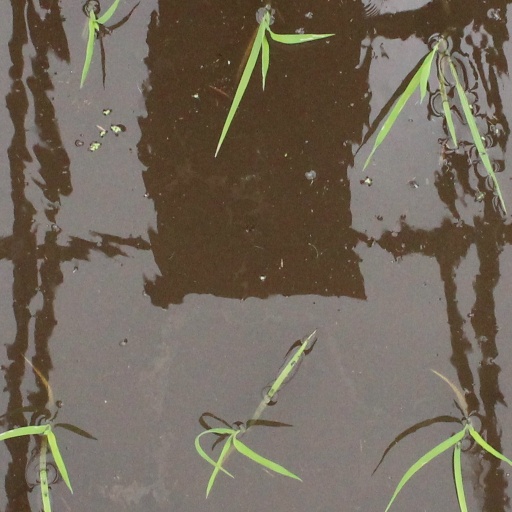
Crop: rice